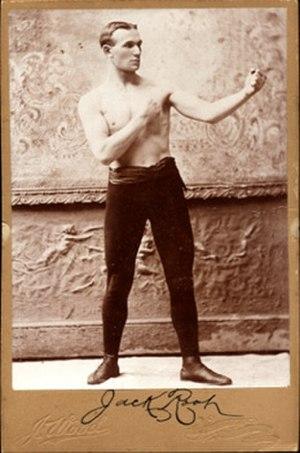
Jack Root, de son vrai nom Janos Ruthaly, est un boxeur américain né le 26 mai 1876 à Frahelž, République tchèque, et mort le 10 juin 1963 à Los Angeles, Californie.